Mañagaha

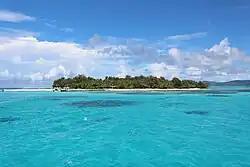
Mañagaha

Mañagaha (or Managaha) is a small islet which lies off the west coast of Saipan within its lagoon in the Northern Mariana Islands. Although it has no permanent residents, Mañagaha is popular among Saipan's tourists as a day-trip destination due to its wide sandy beaches and a number of marine activities including snorkeling, parasailing and jet skiing.